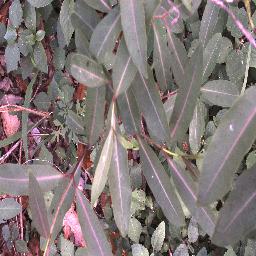
Label: rubber_vine